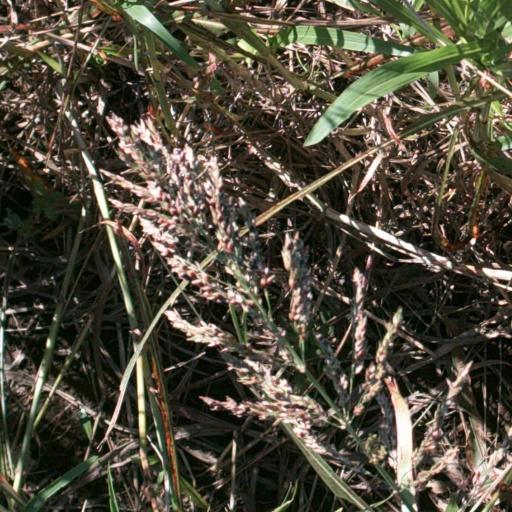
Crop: sorghum